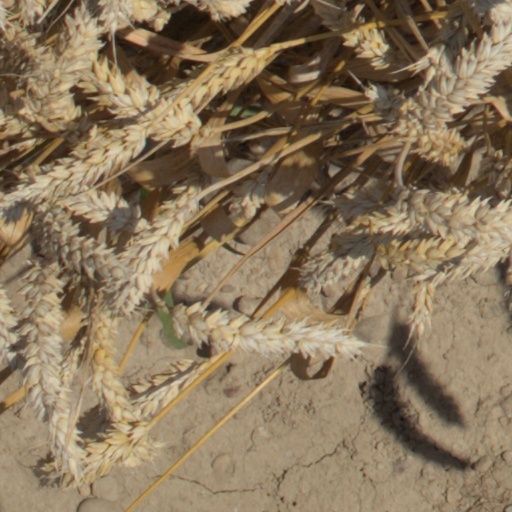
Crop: wheat